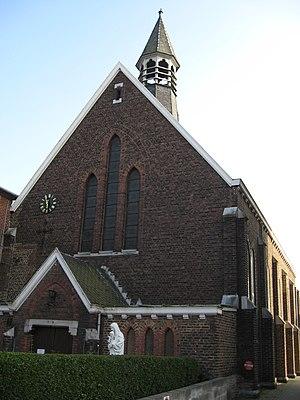
Église Sainte-Famille à Montegnée, Saint-Nicolas